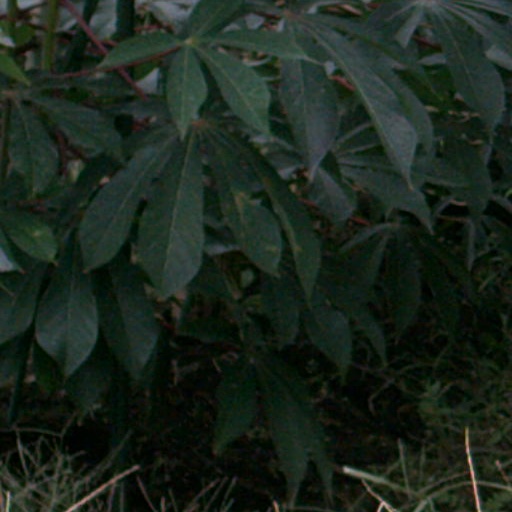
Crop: cassava